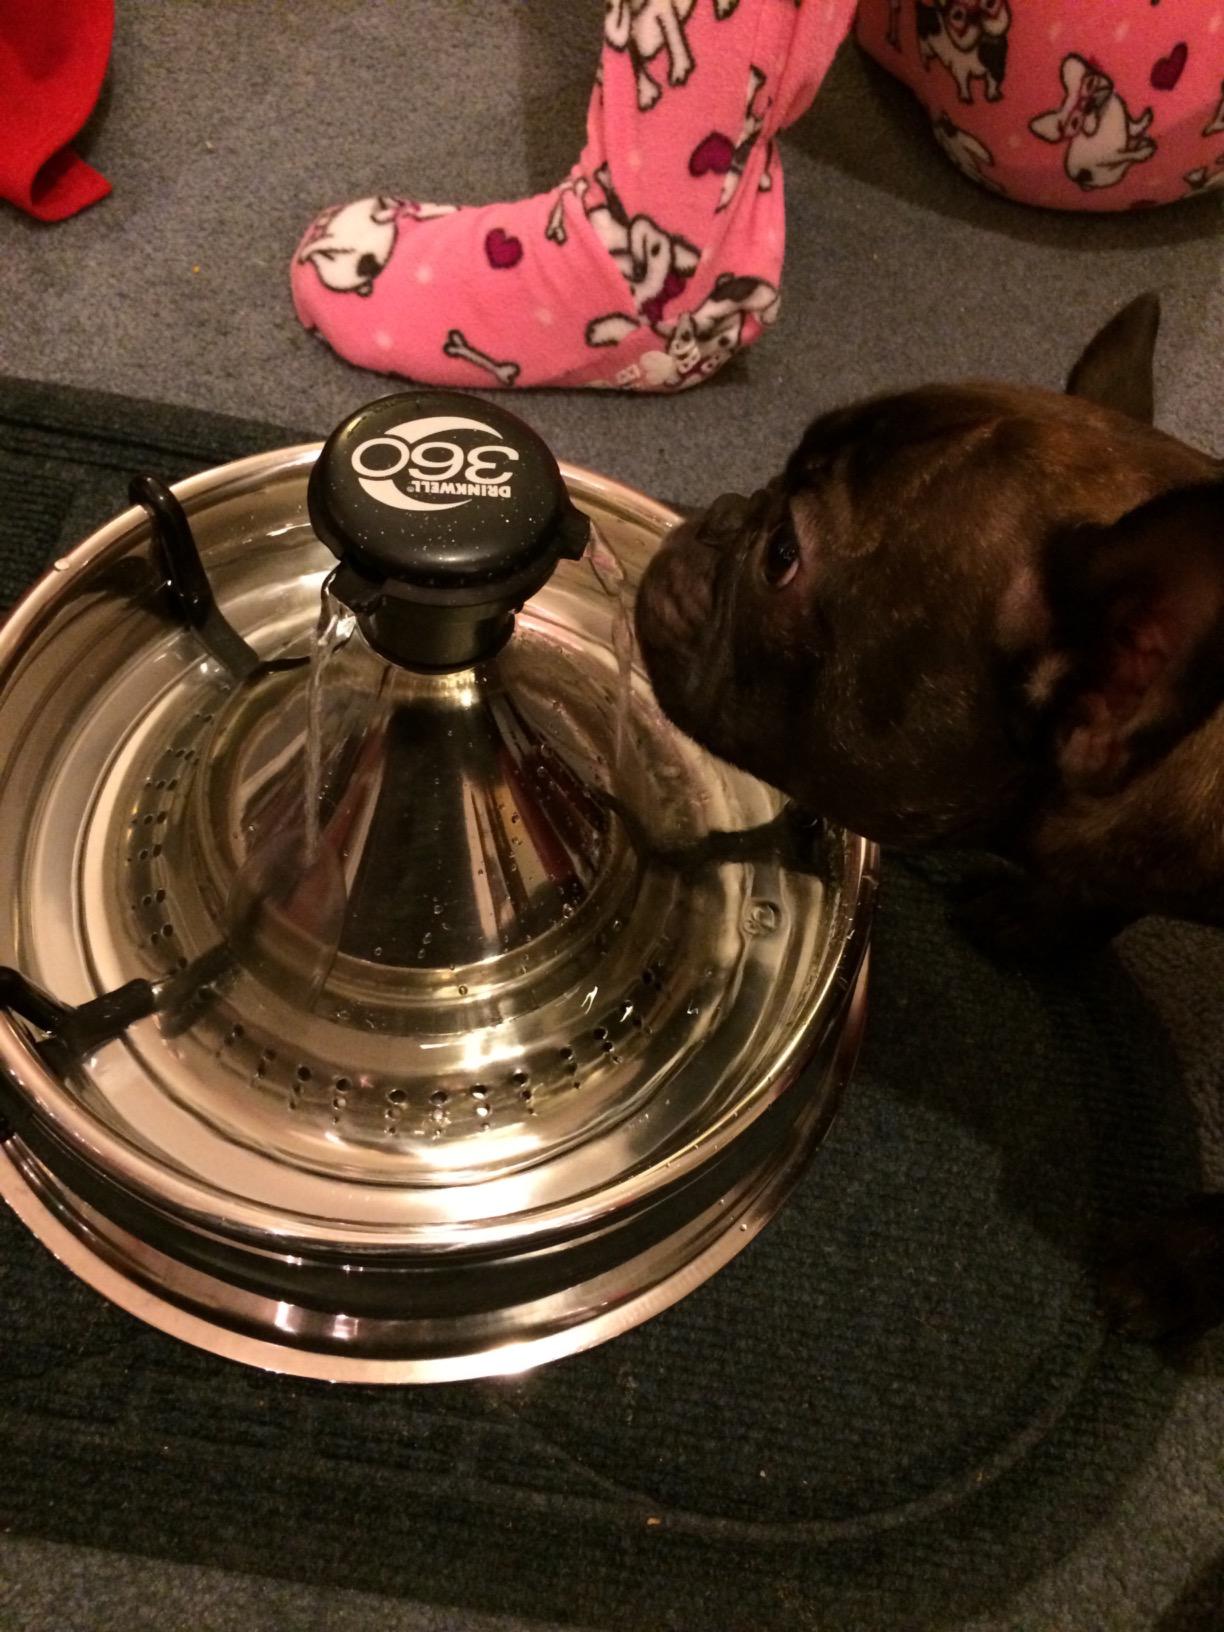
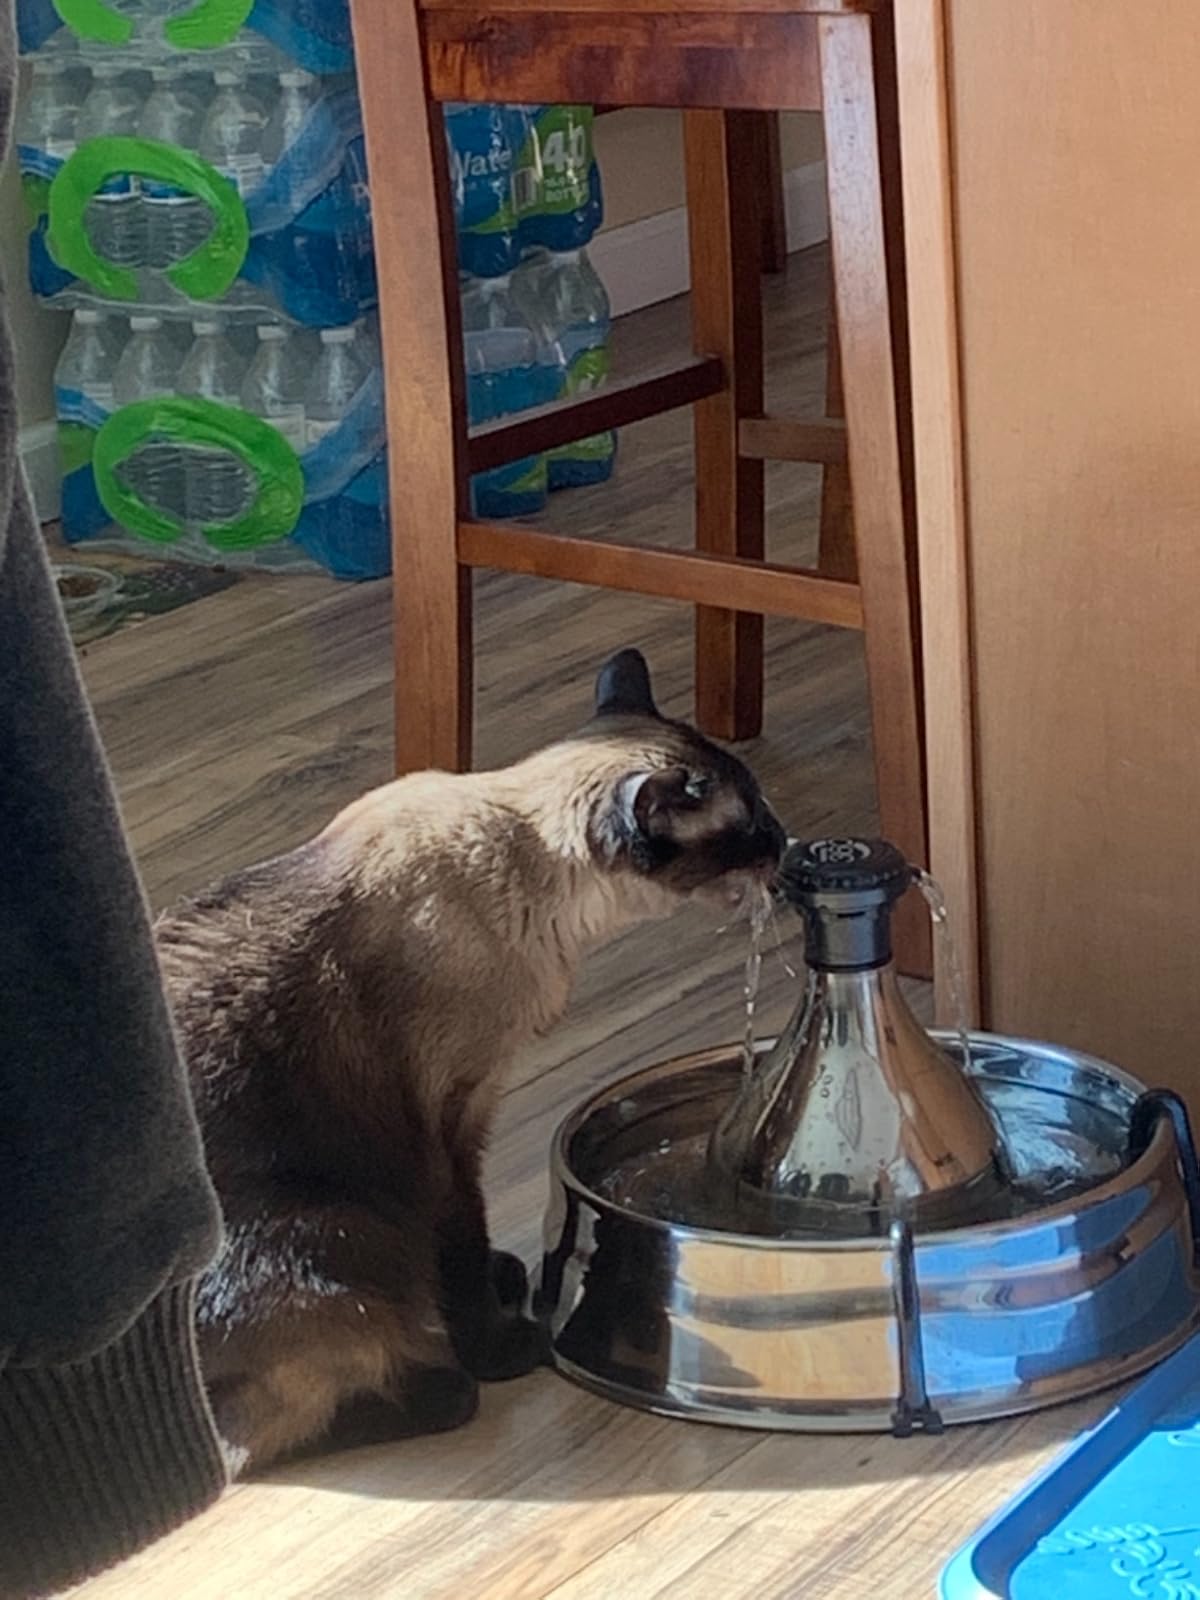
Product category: items_bowl
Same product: yes